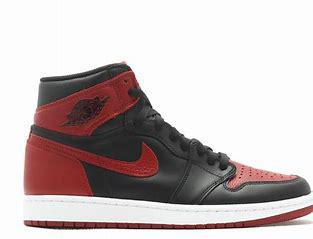
Brand: Jordan
Model: 1